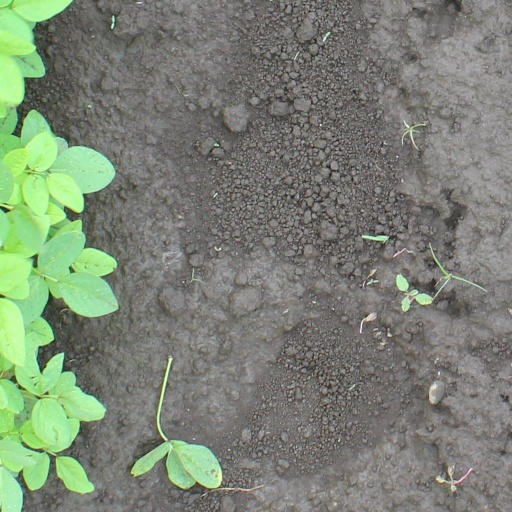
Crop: soybean